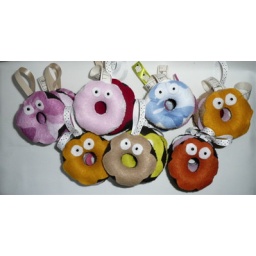
hanging handsewn crazy donuts, perfect for hanging on your Christmas tree or in you home year round.